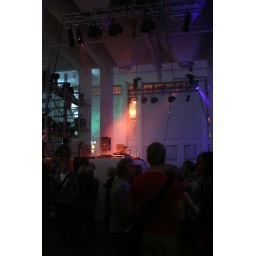
the best part in here is that natrium street lamp light coming through the window... carefully planned detail ;P